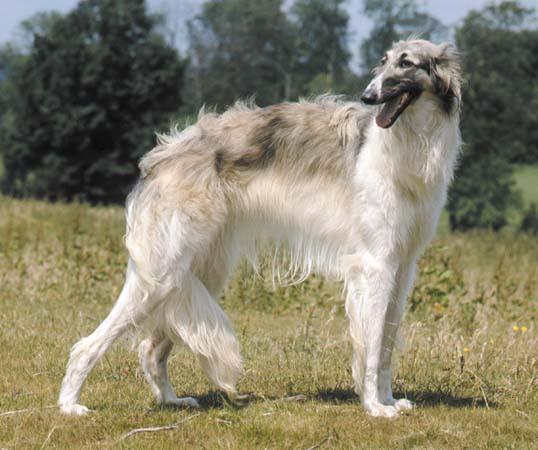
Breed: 226-n000064-borzoi